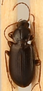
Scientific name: Calathus advena
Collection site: Rocky Mountains NEON (RMNP), plot RMNP_014